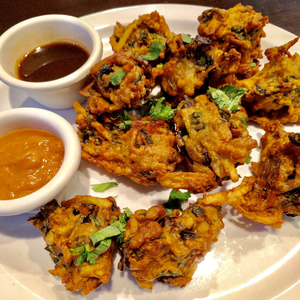
Dish: pakora